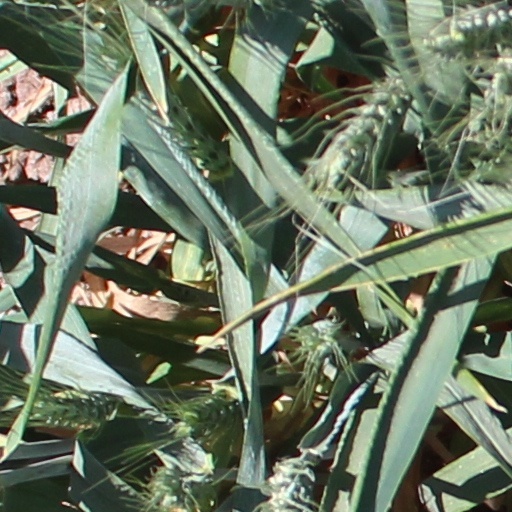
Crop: wheat